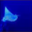
Label: ray